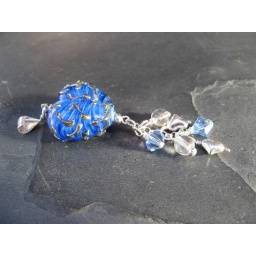
Filigree detailed heart by Jenifer. Cascading rock crystal, swarovski and silver hearts.